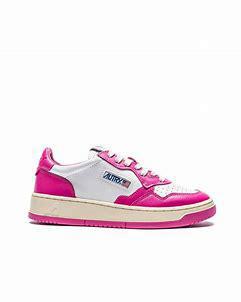
Brand: Autry
Model: Action Shoes Autry Action Medalist 1 Mid